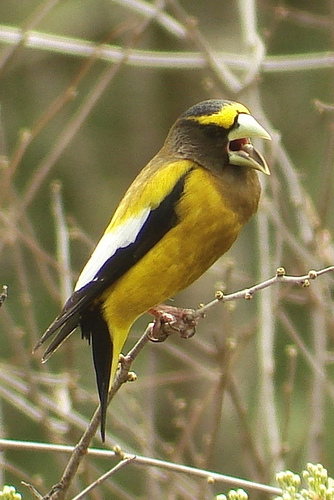
the bill of the bird is short and curved. it has a yellow breast and sides with black and white wings.
a medium bird with with yellow eyebrow and yellow breast and side with white secondaries and black primaries
this is a yellow bird with a black and white wing.
this bird has a yellow body, black and white wing, and a sharp bill.
small to medium yellow black and white bird with large beak and medium tarsus
this distinctive bird has a yellow body, black wings with some white primaries, and a brown head with a yellow crown.
the breast of the bird is various shades of brown and yellow.
a colorful yellow bird with black and yellow primaries, and a grey cheek and nape.
a medium sized bird with a yellow belly, and a small bill
this bird has a yellow belly and breast with a brown throat and large bill.
Species: Evening Grosbeak